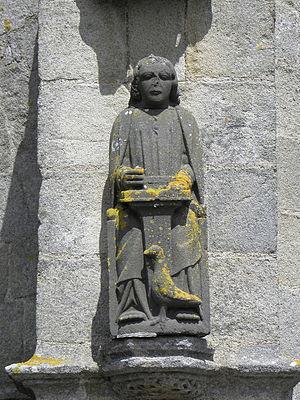
Statue de Saint-Jean l'évangéliste au contrefort sud de la façade occidentale de la chapelle Saint-Tugen en Primelin (29).